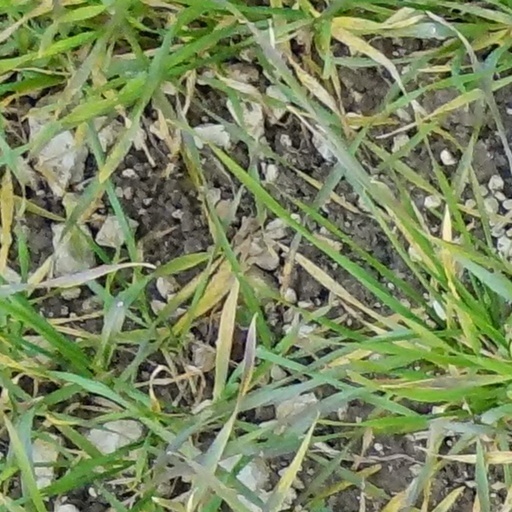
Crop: wheat